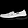
Label: Sneaker